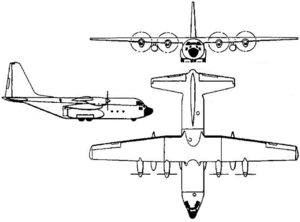
Le Lockheed L-100 Hercules est un avion de transport de fret civil dérivé du C-130 Hercules. Il peut également remplir des missions de transport de passagers.
Le Lockheed C-130 Hercules est un avion de transport militaire conçu par les États-Unis au début des années 1950. Il a rencontré un succès remarquable avec plus de 2 200 exemplaires construits pour une cinquantaine de pays utilisateurs, et reste en 2019 encore largement utilisé, et toujours produit dans des versions améliorées.
Le Lockheed C-130J Super Hercules est une version dérivée du C-130 Hercules développée à la fin des années 1990.